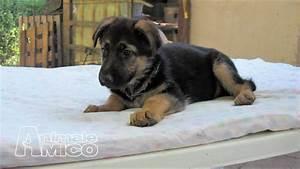
dog